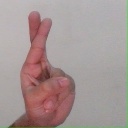
अक्षर: र